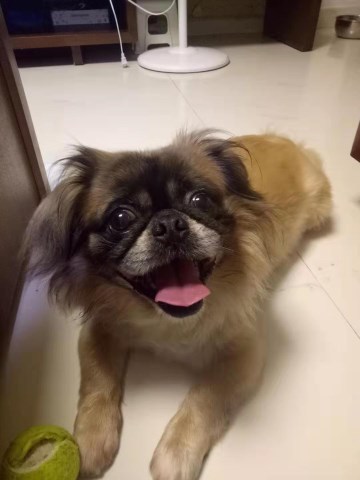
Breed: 480-n000125-Pekinese